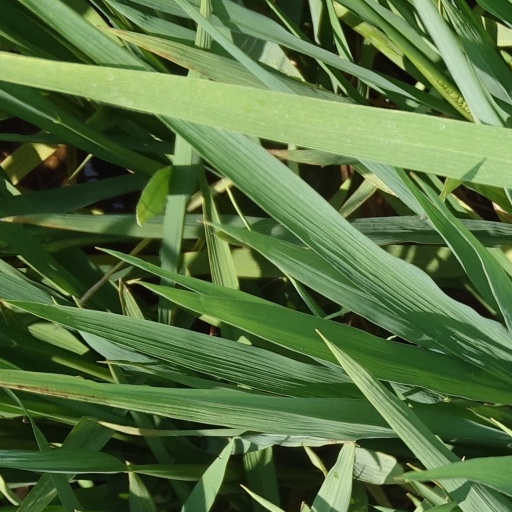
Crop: rice